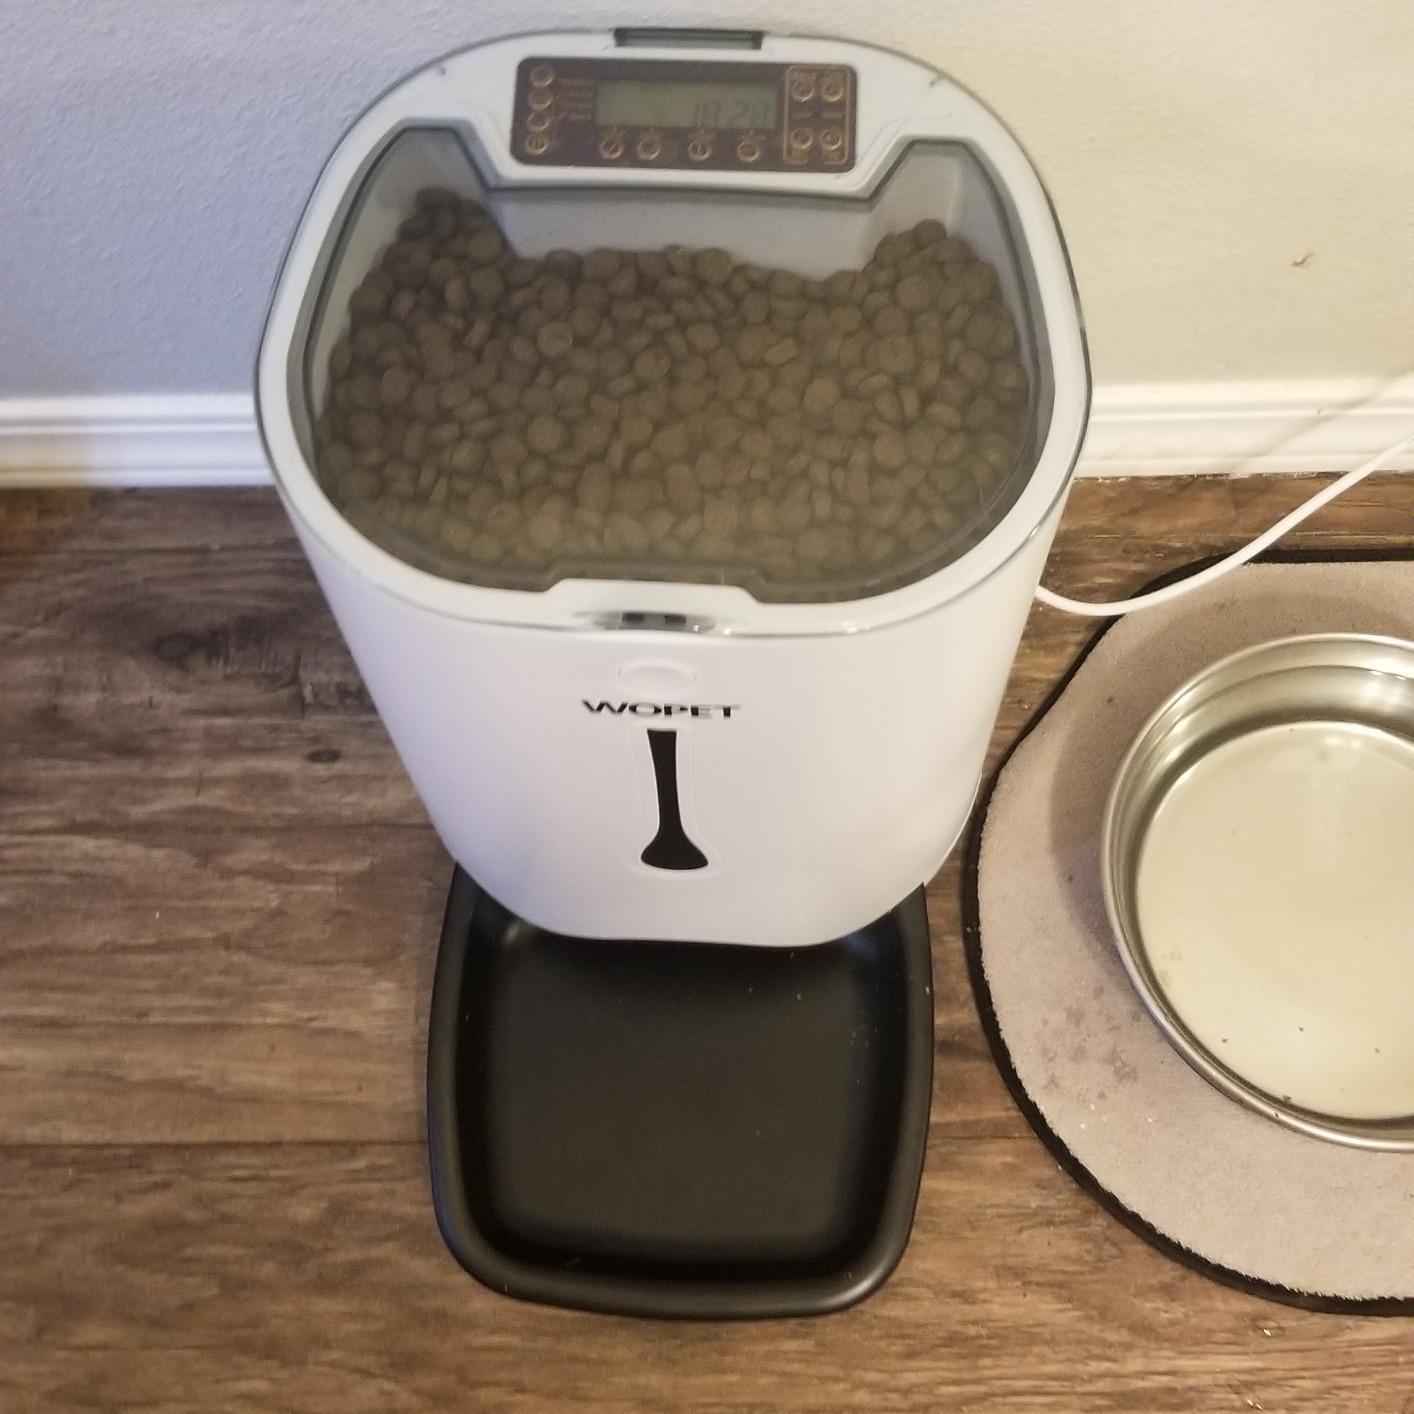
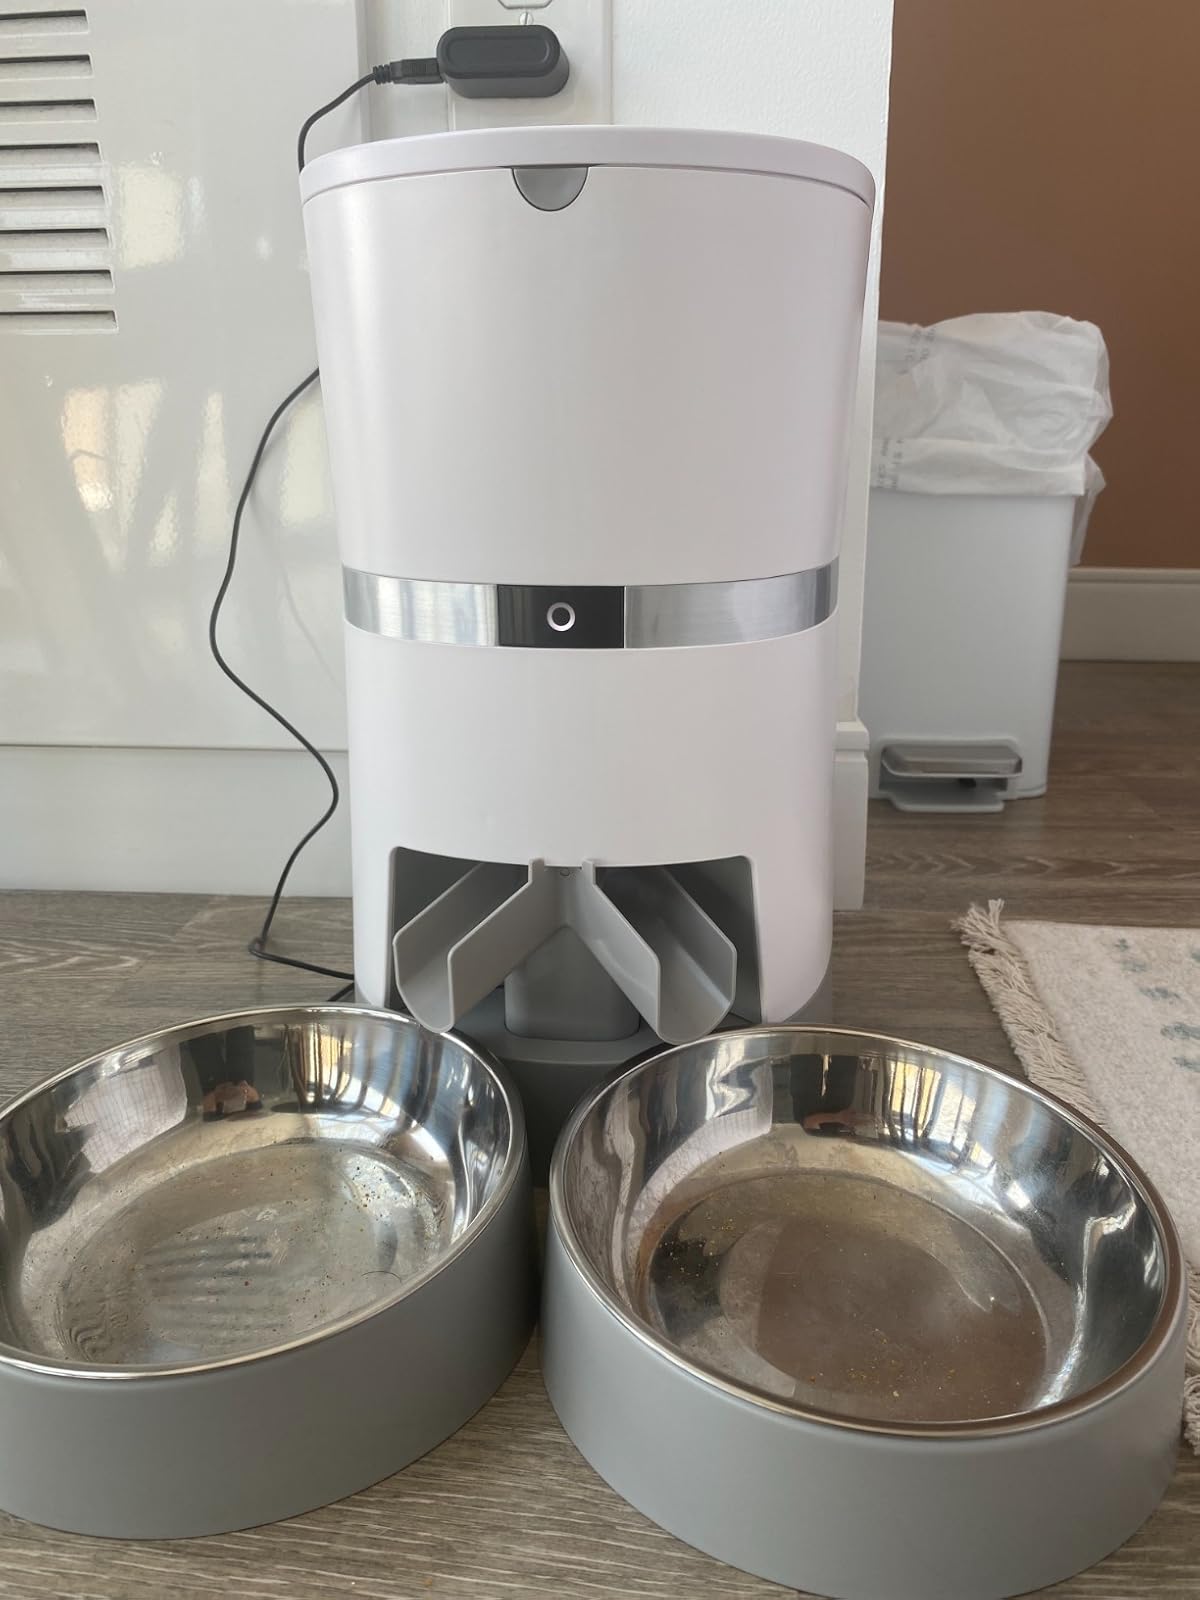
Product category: items_feeder
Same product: no